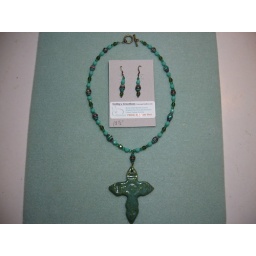
Greenish blue clay cross with some brown base showing through, some glass faceted beads and magazine beads, 18 1/2 in